China University of Geosciences (Wuhan)

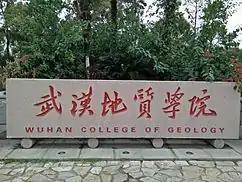

Later in 1987, WCG was renamed China University of Geosciences, and its branch campus in Beijing was renamed the Beijing Graduate School of China University of Geosciences. In 2005, the two campuses in Wuhan and Beijing were separated into two individual entities and renamed China University of Geosciences (CUG) and China University of Geosciences (Beijing) (CUGB), respectively. CUG is included in the Chinese state Double First Class University Plan.